Lunokhod 2

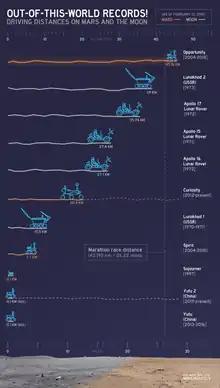
Driving Distances by rovers on Mars and the Moon as of February 2019.

"Lunokhod 2" operated for about four months, and the original estimate was that it covered of terrain, including hilly upland areas and rilles, and sent back 86 panoramic images and over 80,000 TV pictures. Many mechanical tests of the surface, laser ranging measurements, and other experiments were completed during this time. "Lunokhod 2" was thought to have covered based on wheel rotations but Russian scientists at the Moscow State University of Geodesy and Cartography (MIIGAiK) revised that to an estimated distance of about based on Lunar Reconnaissance Orbiter (LRO) images of the lunar surface. Subsequent discussions with their American counterparts ended with an agreed-upon final distance of ; an international team has confirmed that the methods used to calculate the two rovers' odometry is consistent and comparable from the Moon to Mars.